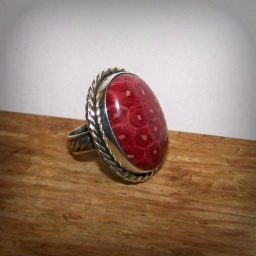
Big Red ocean jasper in sterling silver